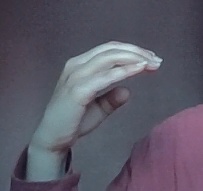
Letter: jeem